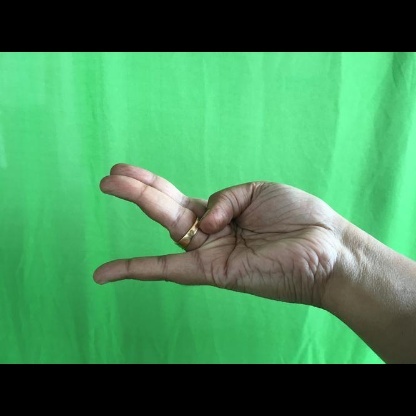
Mudra: Chaturam